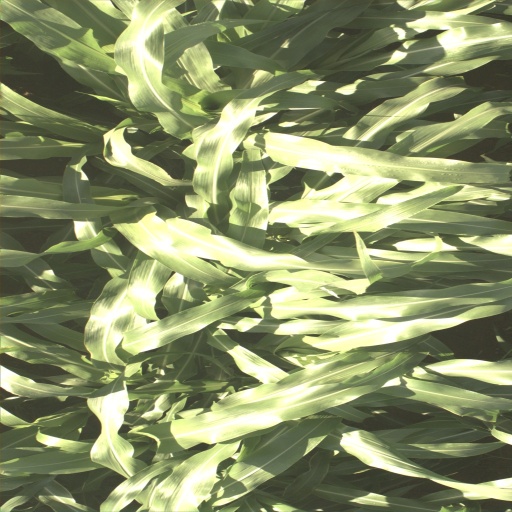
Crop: sorghum